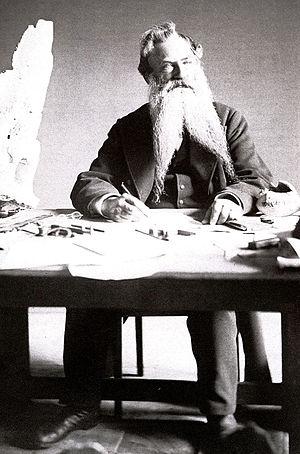
August Wilhelm Malm est un zoologiste suédois, né le 23 juillet 1821 et mort le 5 mars 1882.